Oliver Wendell Holmes Jr.

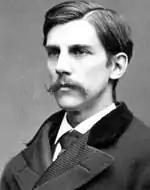
Holmes about 1872, aged 31

In the summer of 1864, Holmes returned to the family home in Boston, wrote poetry, and debated philosophy with his friend William James, pursuing his debate with philosophic idealism, and considered re-enlisting. By the fall, when it became clear that the war would soon end, Holmes enrolled in Harvard Law School, "kicked into the law" by his father, as he later recalled. He attended lectures there for a single year, reading extensively in theoretical works, and then clerked for a year in his cousin Robert Morse's office. In 1866, he received a Bachelor of Laws degree from Harvard, was admitted to the Massachusetts bar, and after a long visit to London to complete his education went into law practice in Boston. He joined a small firm, and in 1872 married a childhood friend, Fanny Bowditch Dixwell, buying a farm in Mattapoisett, Massachusetts, the following year. Their marriage lasted until her death on April 30, 1929. They never had children. They did adopt and raise an orphaned cousin, Dorothy Upham. Fanny "had a charming public persona. She could also be quiet and unassuming... She was essentially a shy and private woman [and] stand-offish... As she grew older, her inclination to solitude became more pronounced, and in time she became a virtual recluse...".